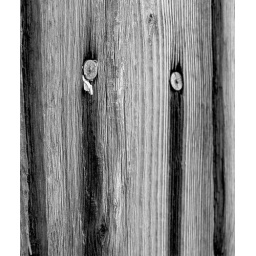
A fence near our house has some neat stains from the nails and rain.